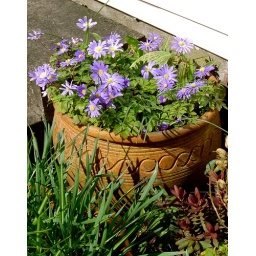
One of Lorna's pots of flowers in our garden. Anemones by the patio doors.